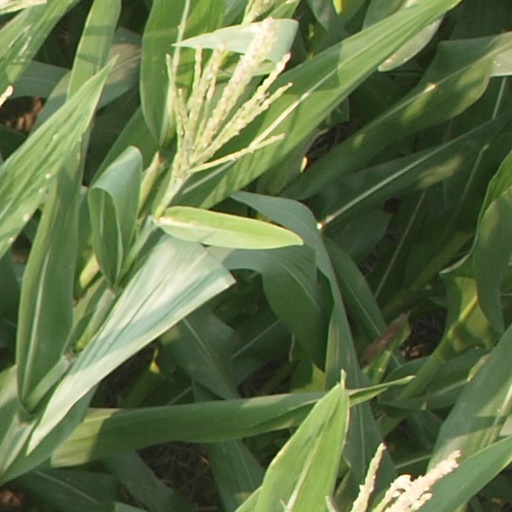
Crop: maize; corn